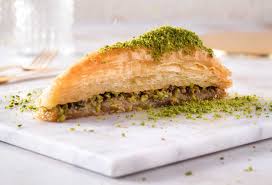
Yemek: baklava